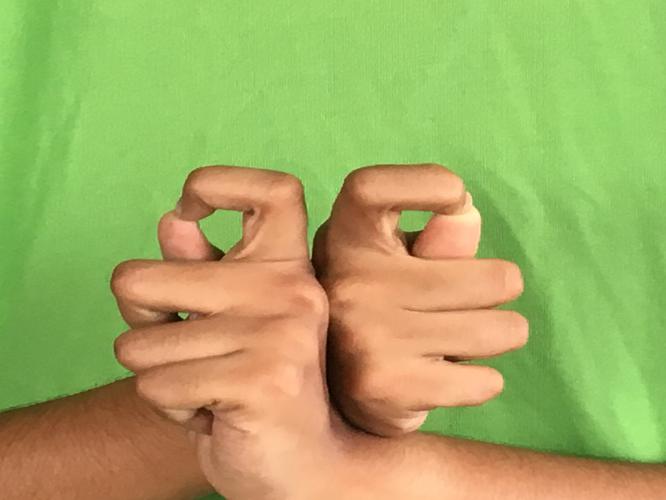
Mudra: Berunda
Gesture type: double_hand